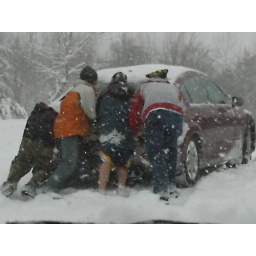
The car got stuck in the snow in the road and the guys tried to push it out...it didn't work!